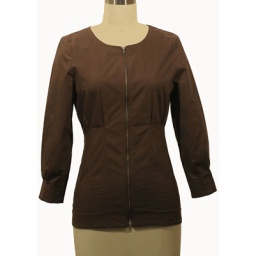
zip front shirt in brown stretch cotton